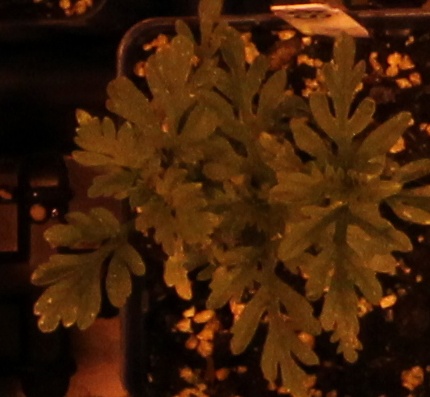
Label: Ragweed